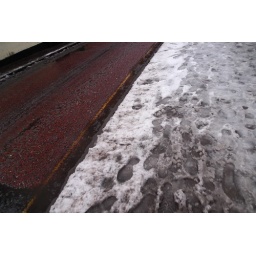
red road and pavement in slush